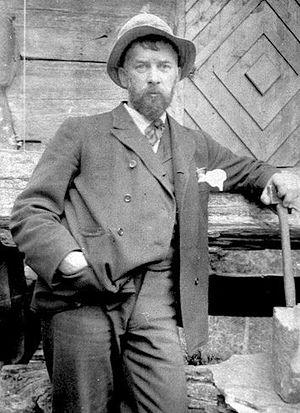
Louis Moe, né Louis Maria Niels Peder Halling Moe le 20 avril 1857 sur l'île de Tromøy à Arendal en Norvège et mort le 23 octobre 1945 à Copenhague au Danemark, est un peintre, dessinateur, illustrateur, graveur et lithographe dano-norvégien.